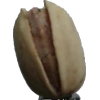
Label: pistachio